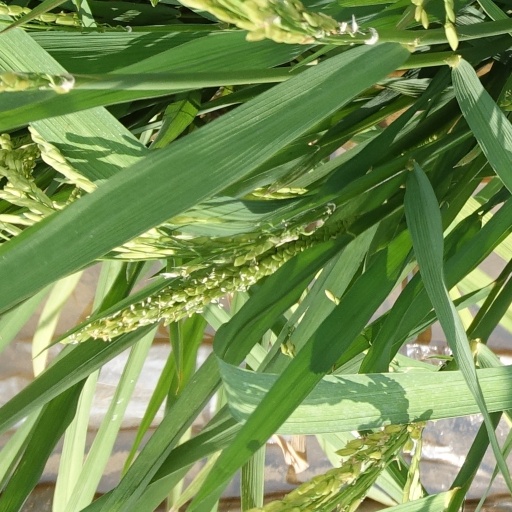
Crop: rice